The Right Stuff (book)

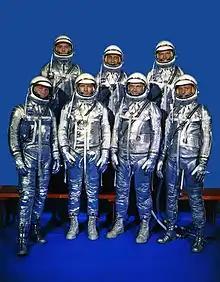
The Mercury Seven: (left to right, back row) Alan Shepard, Virgil "Gus" Grissom and L. Gordon Cooper; (front row) Walter Schirra, Donald "Deke" Slayton, John Glenn and Scott Carpenter

The story is more about the space race than space exploration in general. The Soviet Union's early space efforts are mentioned only as background, focusing entirely on an early portion of the U.S. space program. Only Project Mercury, the first operational crewed space-flight program, is covered. The Mercury Seven were Scott Carpenter, Gordon Cooper, John Glenn, Gus Grissom, Wally Schirra, Alan Shepard, and Deke Slayton. Emphasis is given to the personal stories of the astronauts and their wives rather than the technical aspects of space travel and the flights themselves.